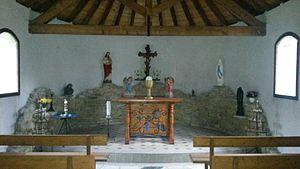
Cœur de la chapelle restaurée par les ""Amis de la Chapelle"". Le muret symbolise l'état des ruines retrouvées après la seconde guerre mondiale."
La chapelle de Pontpierre, appelée aussi chapelle du bois de Pontpierre ou chapelle du Bon-Dieu-Abandonné, située au milieu de la forêt de Pontpierre en Moselle, est un édifice religieux historique béni en 1835 avec l’accord de l’évêque de Metz et devenu depuis lors un lieu de pèlerinage. Détruite par la construction de la ligne Maginot, elle est reconstruite par une association locale de bénévoles avant d’être consacrée une seconde fois en 2008 par Mᵍʳ Pierre Raffin.
Pontpierre est une commune française située dans le département de la Moselle et le bassin de vie de la Moselle-Est, en région Grand Est.